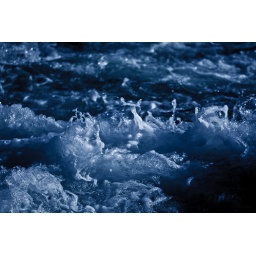
Quick shot of the massive amounts of water beginning to swash around when the car ferry is starting its strong engines.